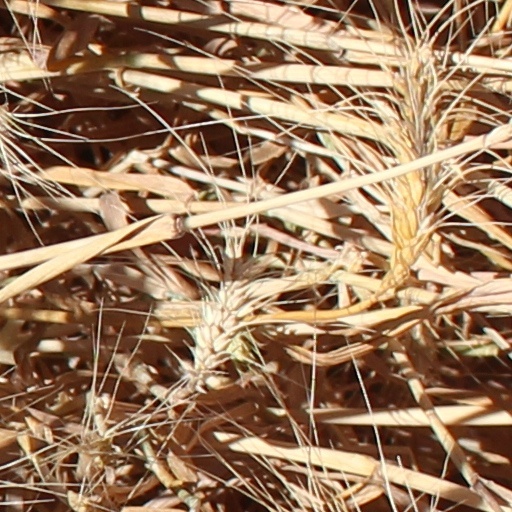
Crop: wheat